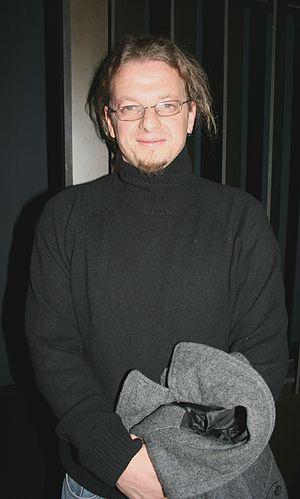
Rodrigo Plá à l'avant-première de La Zona, propriété privée diffusée à l'UGC Ciné Cité La Défense, à Puteaux.
Rodrigo Plá, né le 9 juin 1968 à Montevideo, Uruguay, est un réalisateur mexicain. Il a remporté 4 prix ainsi que le Prix de la meilleure première œuvre à la 64ᵉ Mostra de Venise.
L'UGC Ciné Cité La Défense est un multiplexe cinématographique du réseau UGC situé dans le quartier de la Défense, plus précisément sur le territoire de la commune de Puteaux, dans les Hauts-de-Seine. Il a été ouvert en 2006 pour remplacer l'ancien cinéma des Quatre Temps, dans le cadre du programme de rénovation de ce centre commercial.